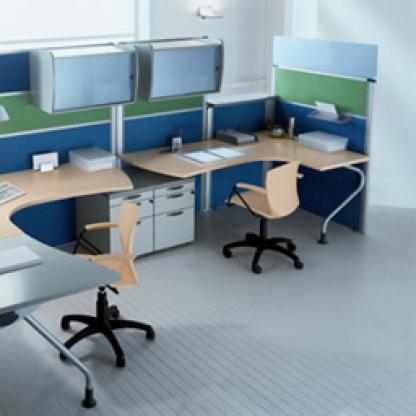
Scene: Indoor